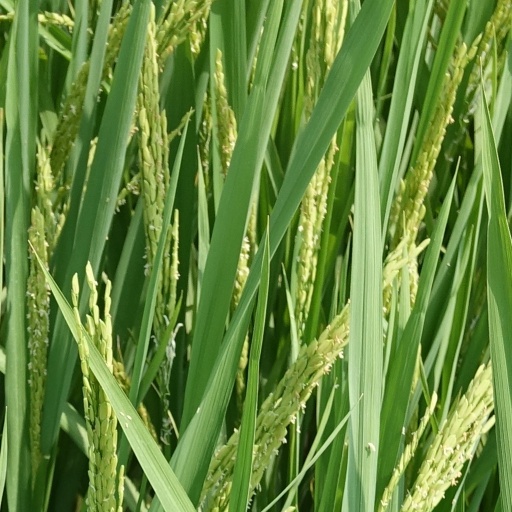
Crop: rice